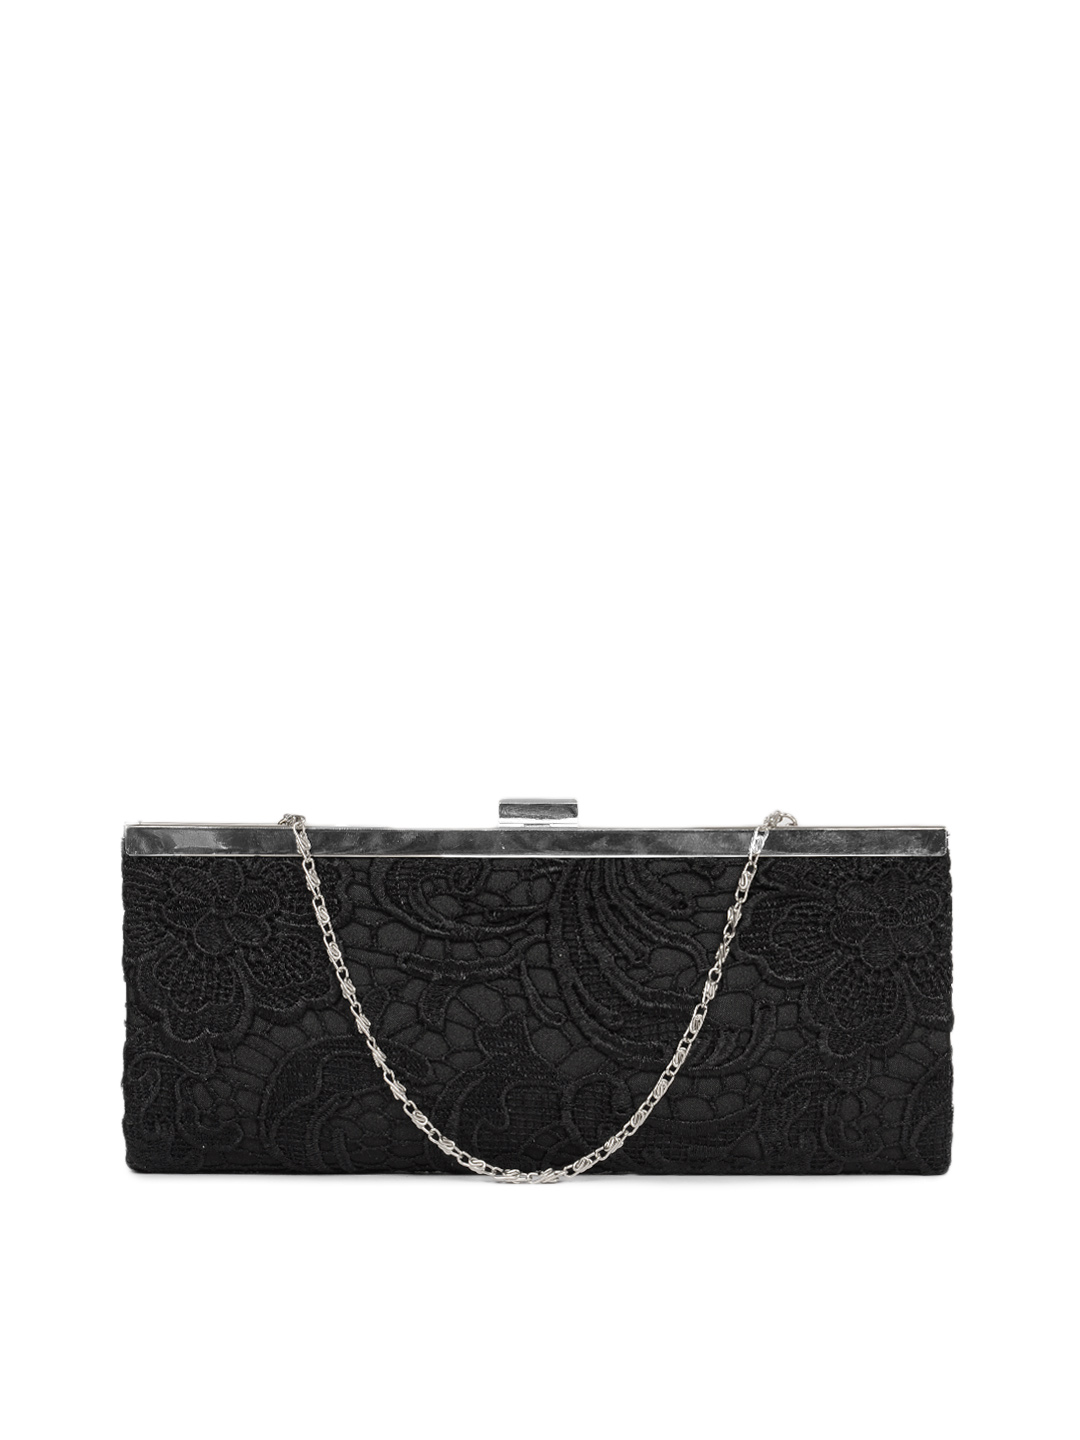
ToniQ Women Black Lace Clutch
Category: Accessories / Bags / Clutches
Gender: Women
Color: Black
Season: Winter 2016
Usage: Casual